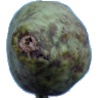
Label: Pear Stone 1